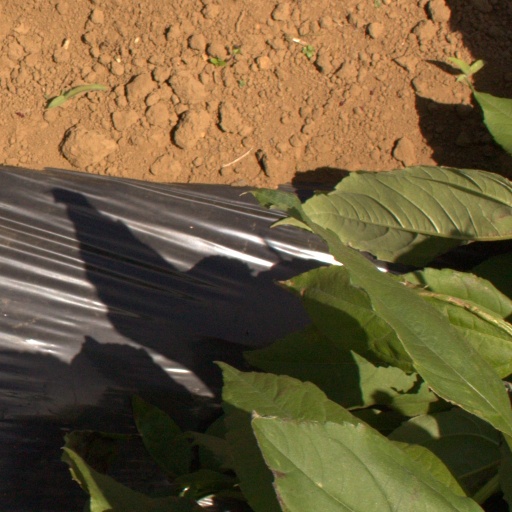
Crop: Jerusalem artichoke